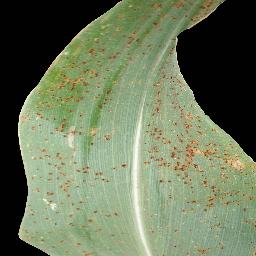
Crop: corn
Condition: (maize)_common_rust